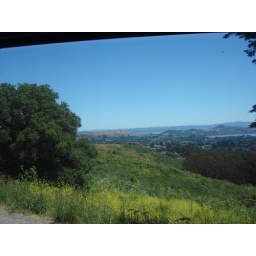
One of the less scary views traveling up the mountain road to Muir Woods by bus.